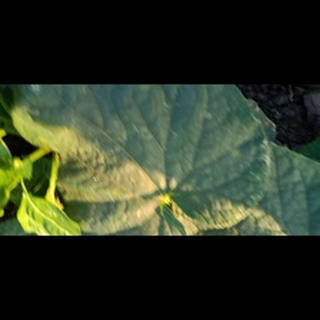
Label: healthy_cucumber